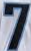
Number: 7